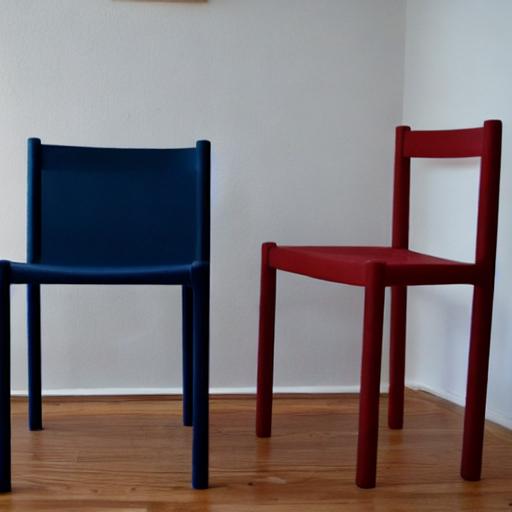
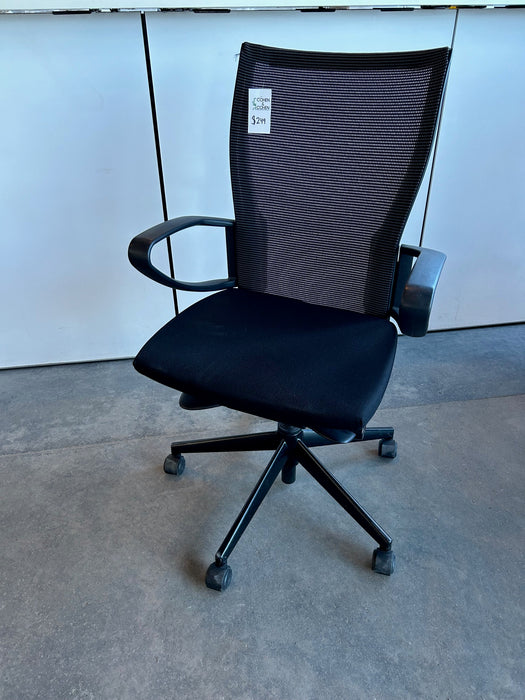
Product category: items_chair
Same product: no